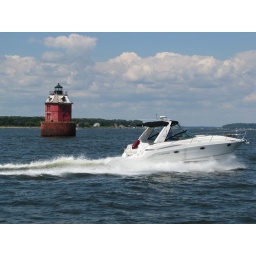
Sandy Point Shoal lighthouse and boat on the Chesapeake Bay in Maryland